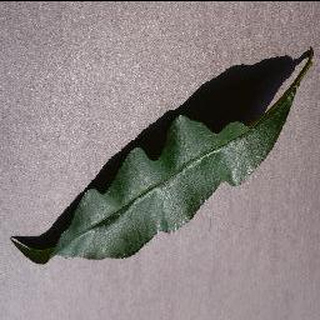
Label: healthy_peach